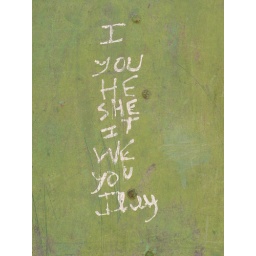
Scratched on the front door of a house in a Portuguese village